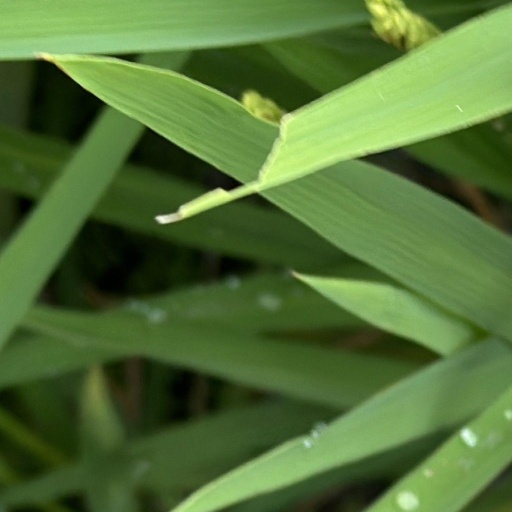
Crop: rice